University of California, Berkeley

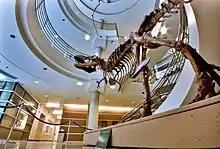
The on-campus University of California Museum of Paleontology hosts a life-size replica of a T-rex.

Berkeley has a "comprehensive" graduate program, with high coexistence with the programs offered to undergraduates, and offers interdisciplinary graduate programs with the medical schools at the University of California, San Francisco and Stanford University. The university offers Master of Arts, Master of Science, Master of Fine Arts, and PhD degrees in addition to professional degrees such as the Juris Doctor, Master of Business Administration, Master of Public Health, and Master of Design. The university awarded 963 doctoral degrees and 3,531 master's degrees in 2017. Admission to graduate programs is decentralized; applicants apply directly to the department or degree program. Most graduate students are supported by fellowships, teaching assistantships, or research assistantships.